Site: brandenburg
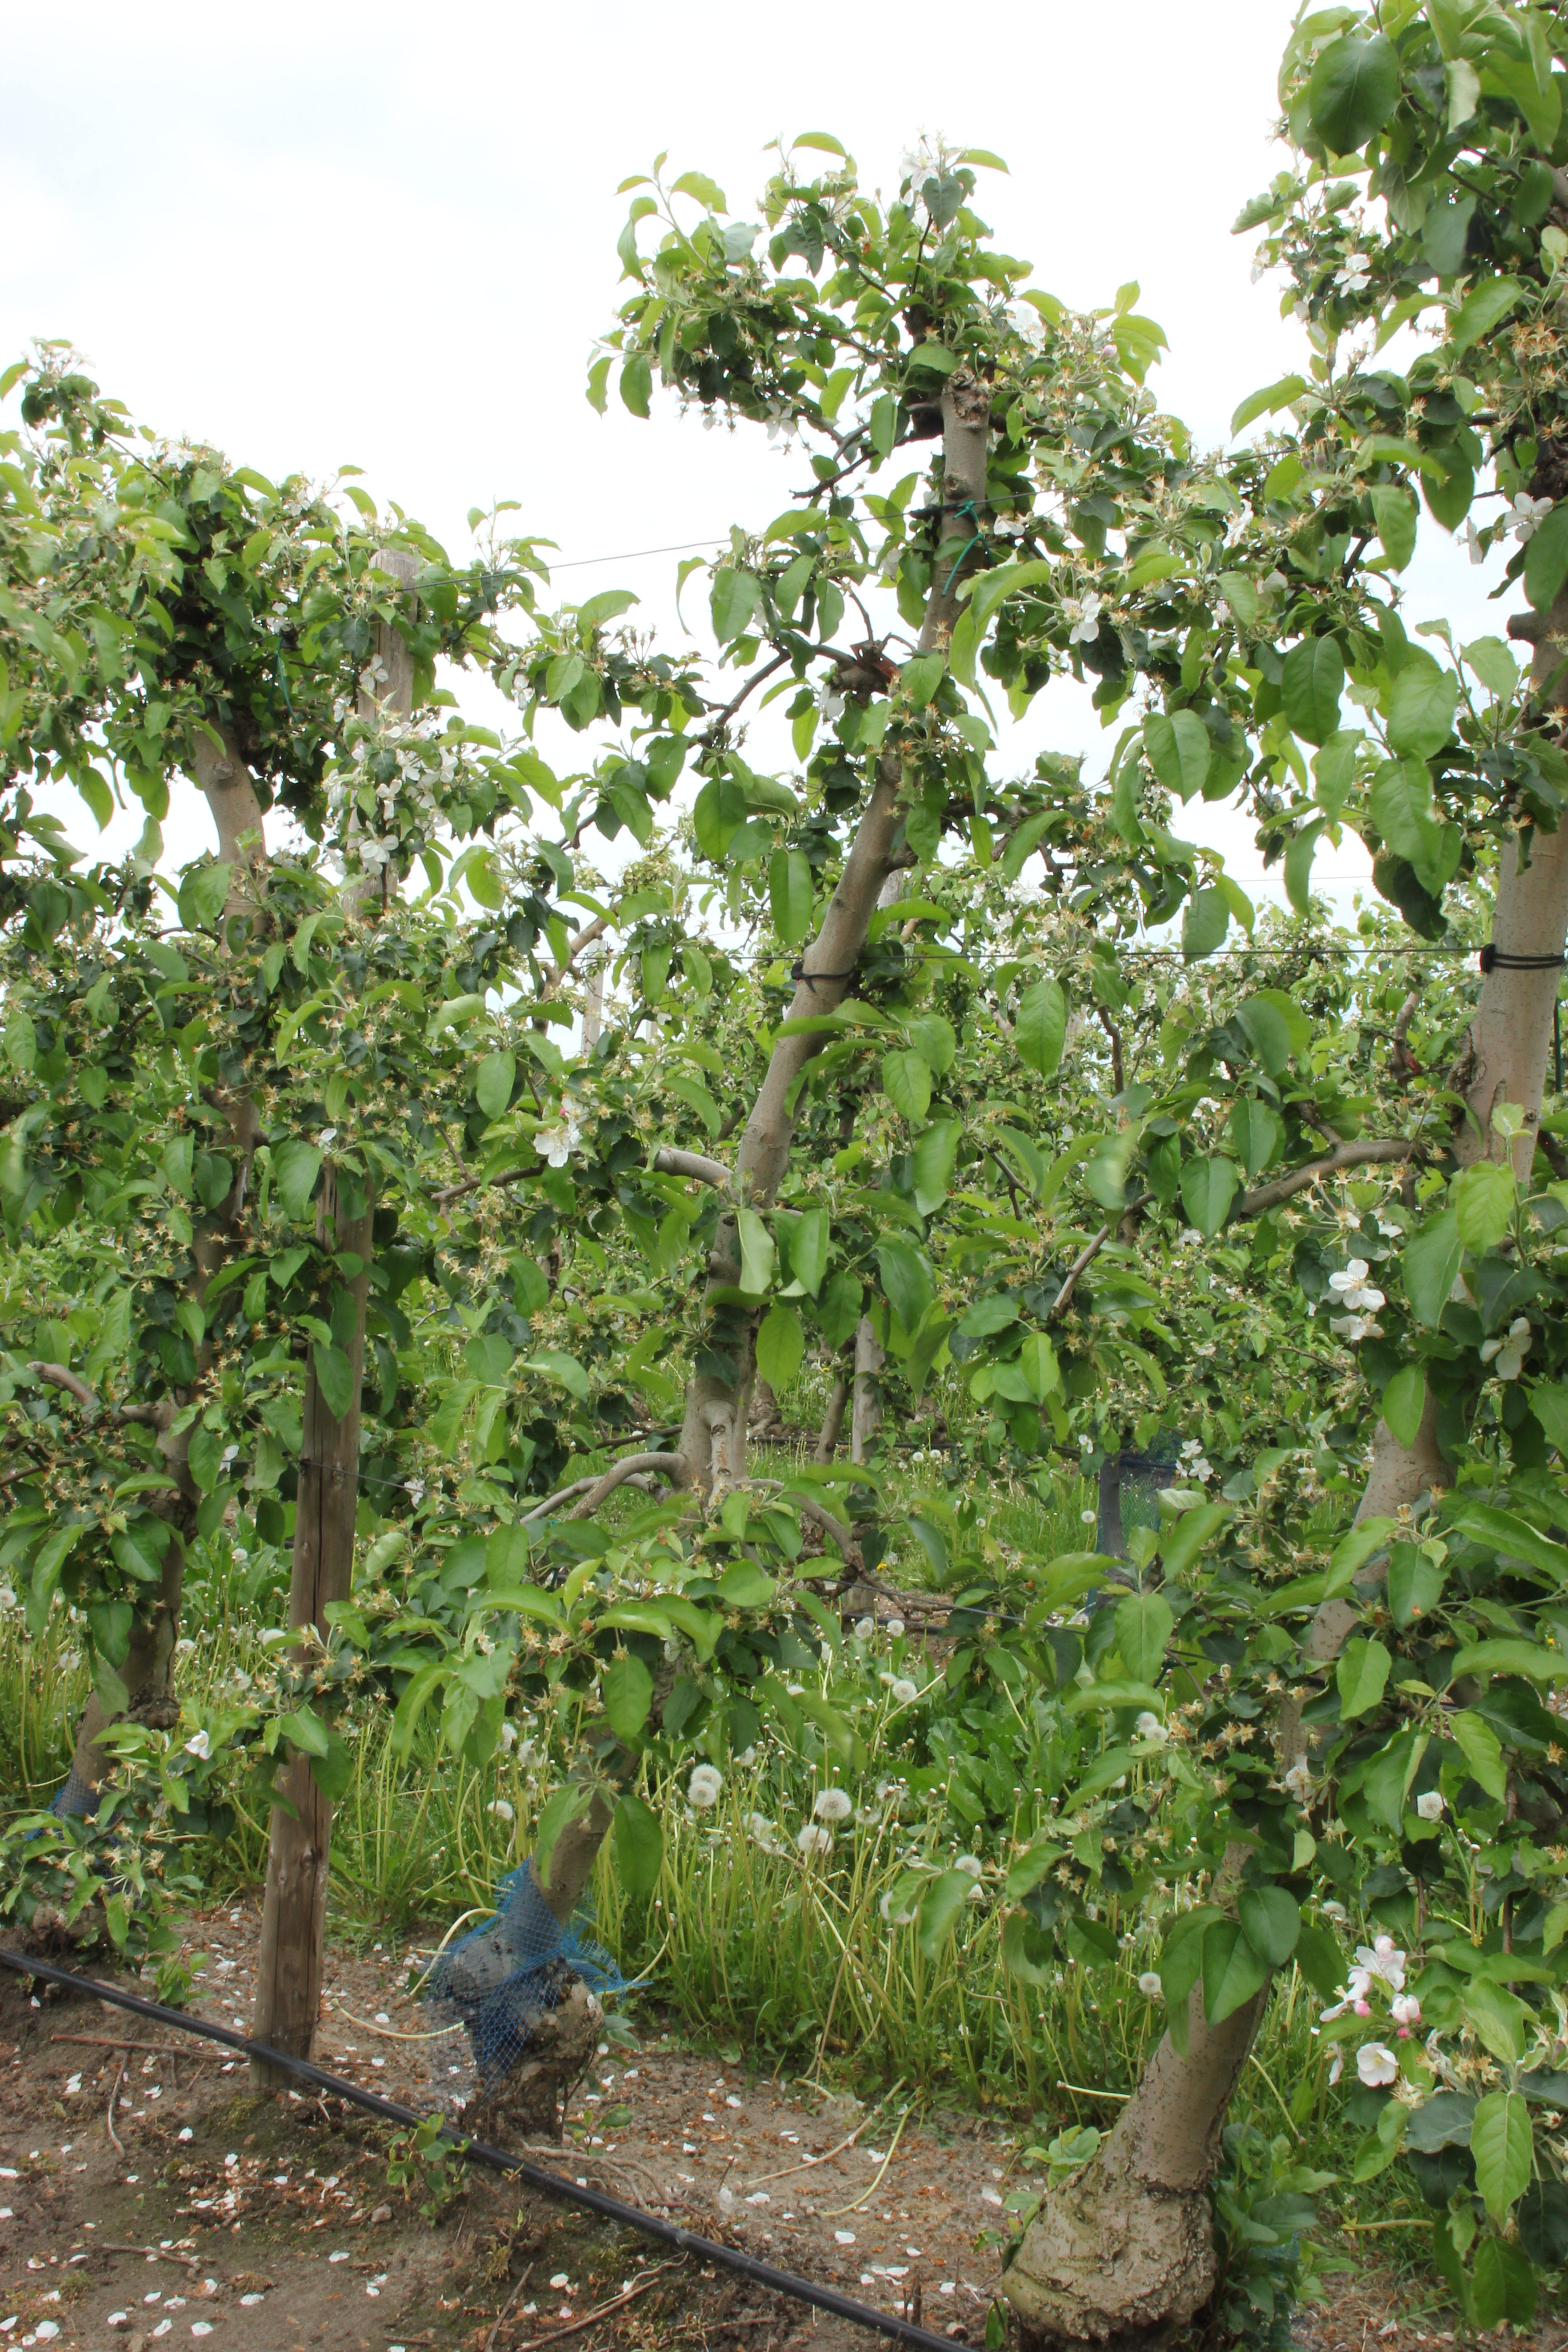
Growth stage (BBCH 67): Flowering